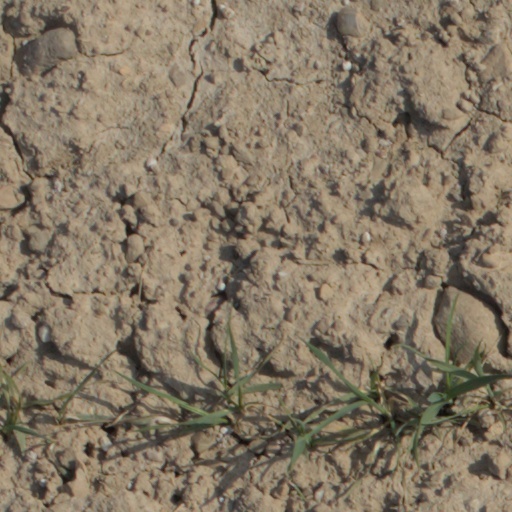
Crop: wheat